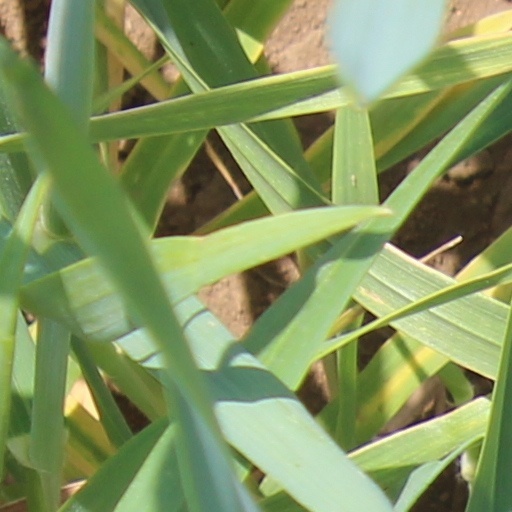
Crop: wheat